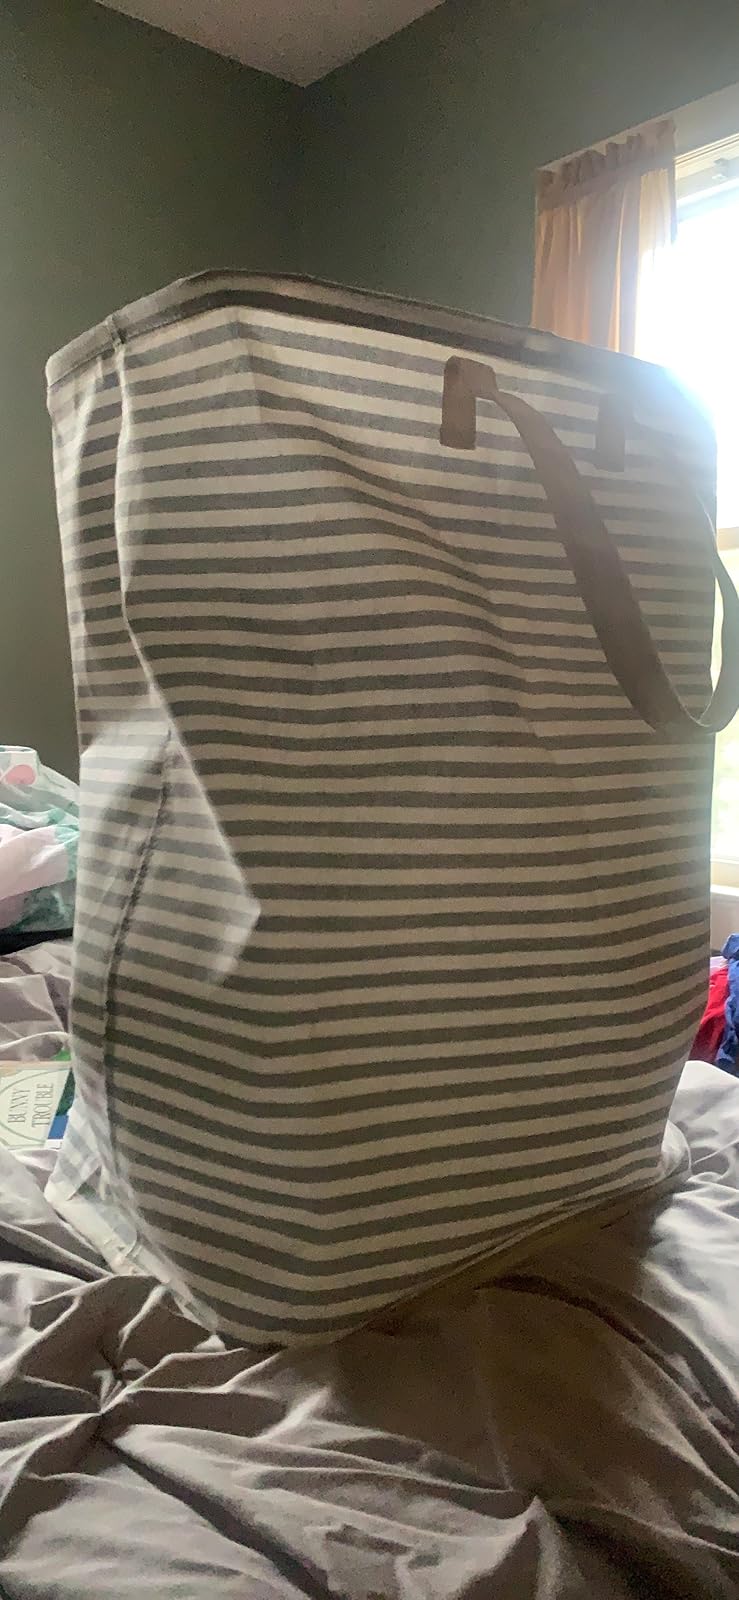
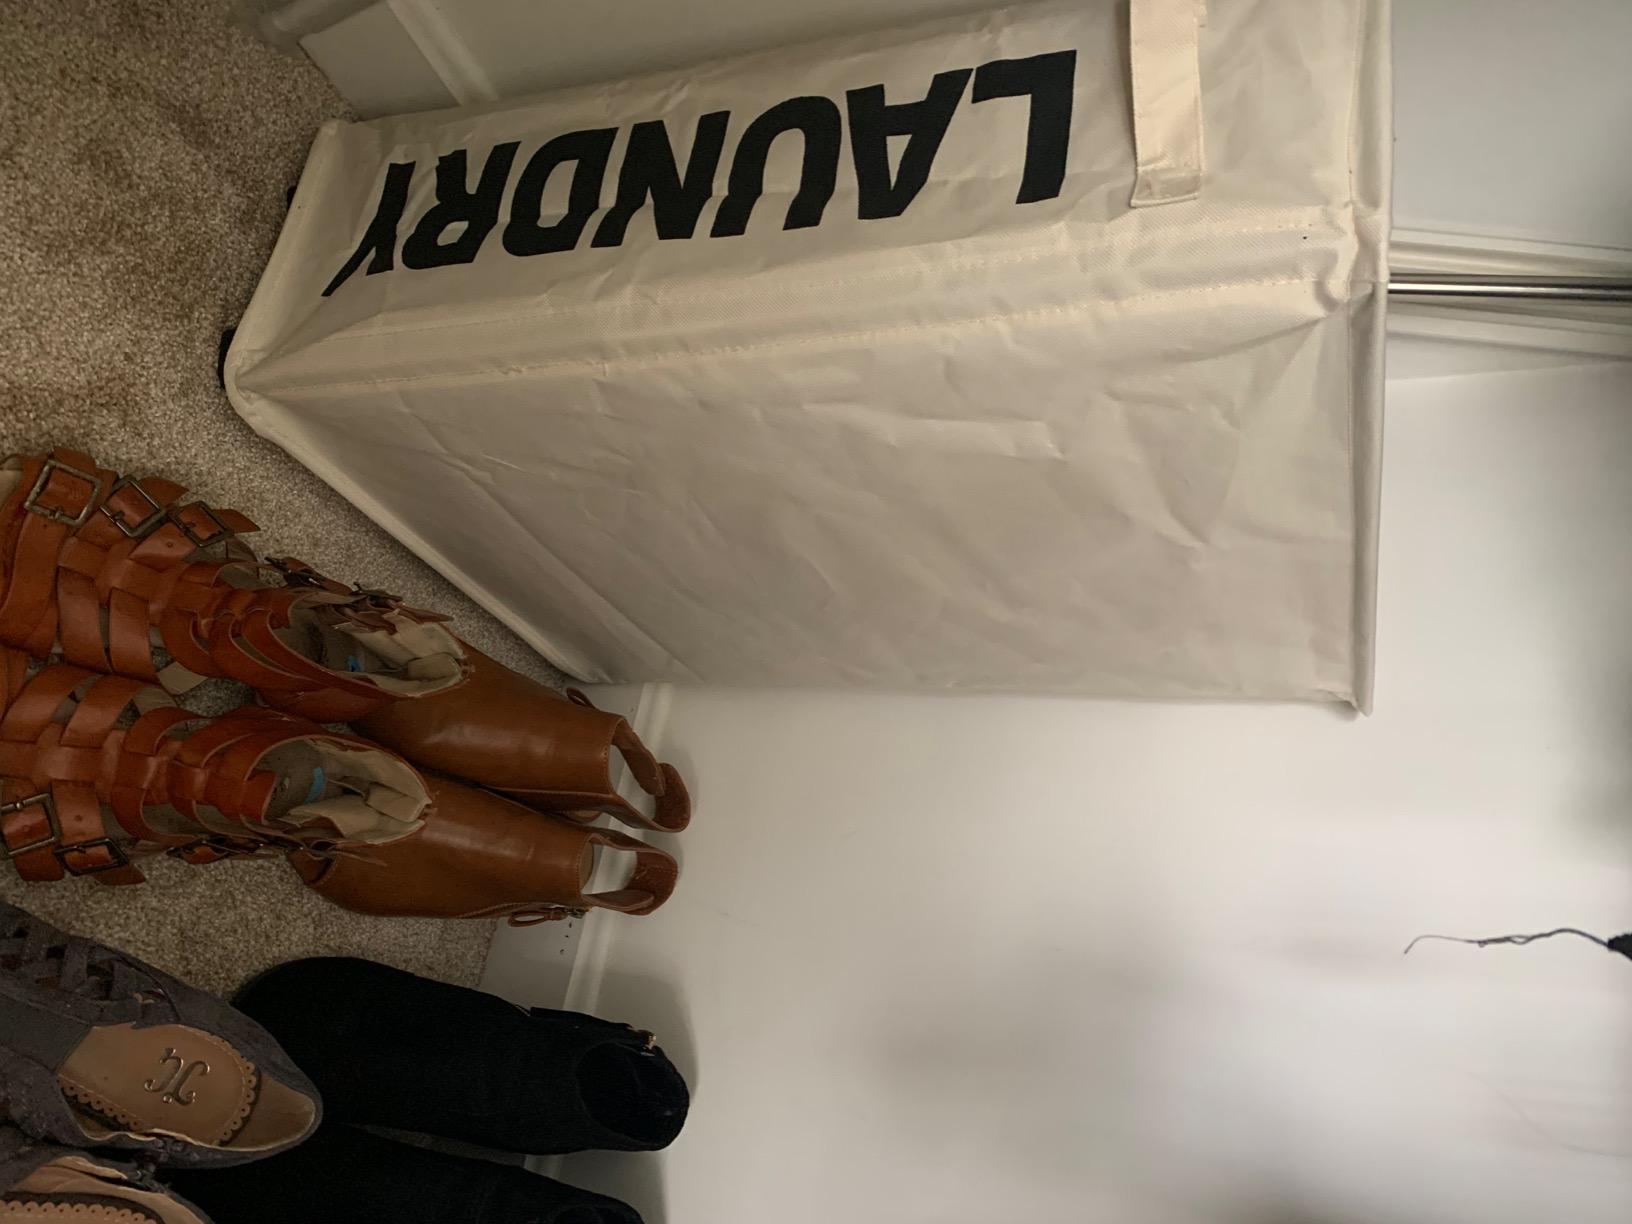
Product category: items_hamper
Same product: no